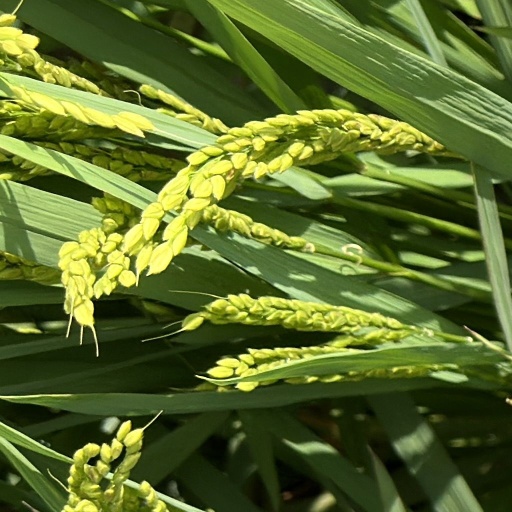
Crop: rice